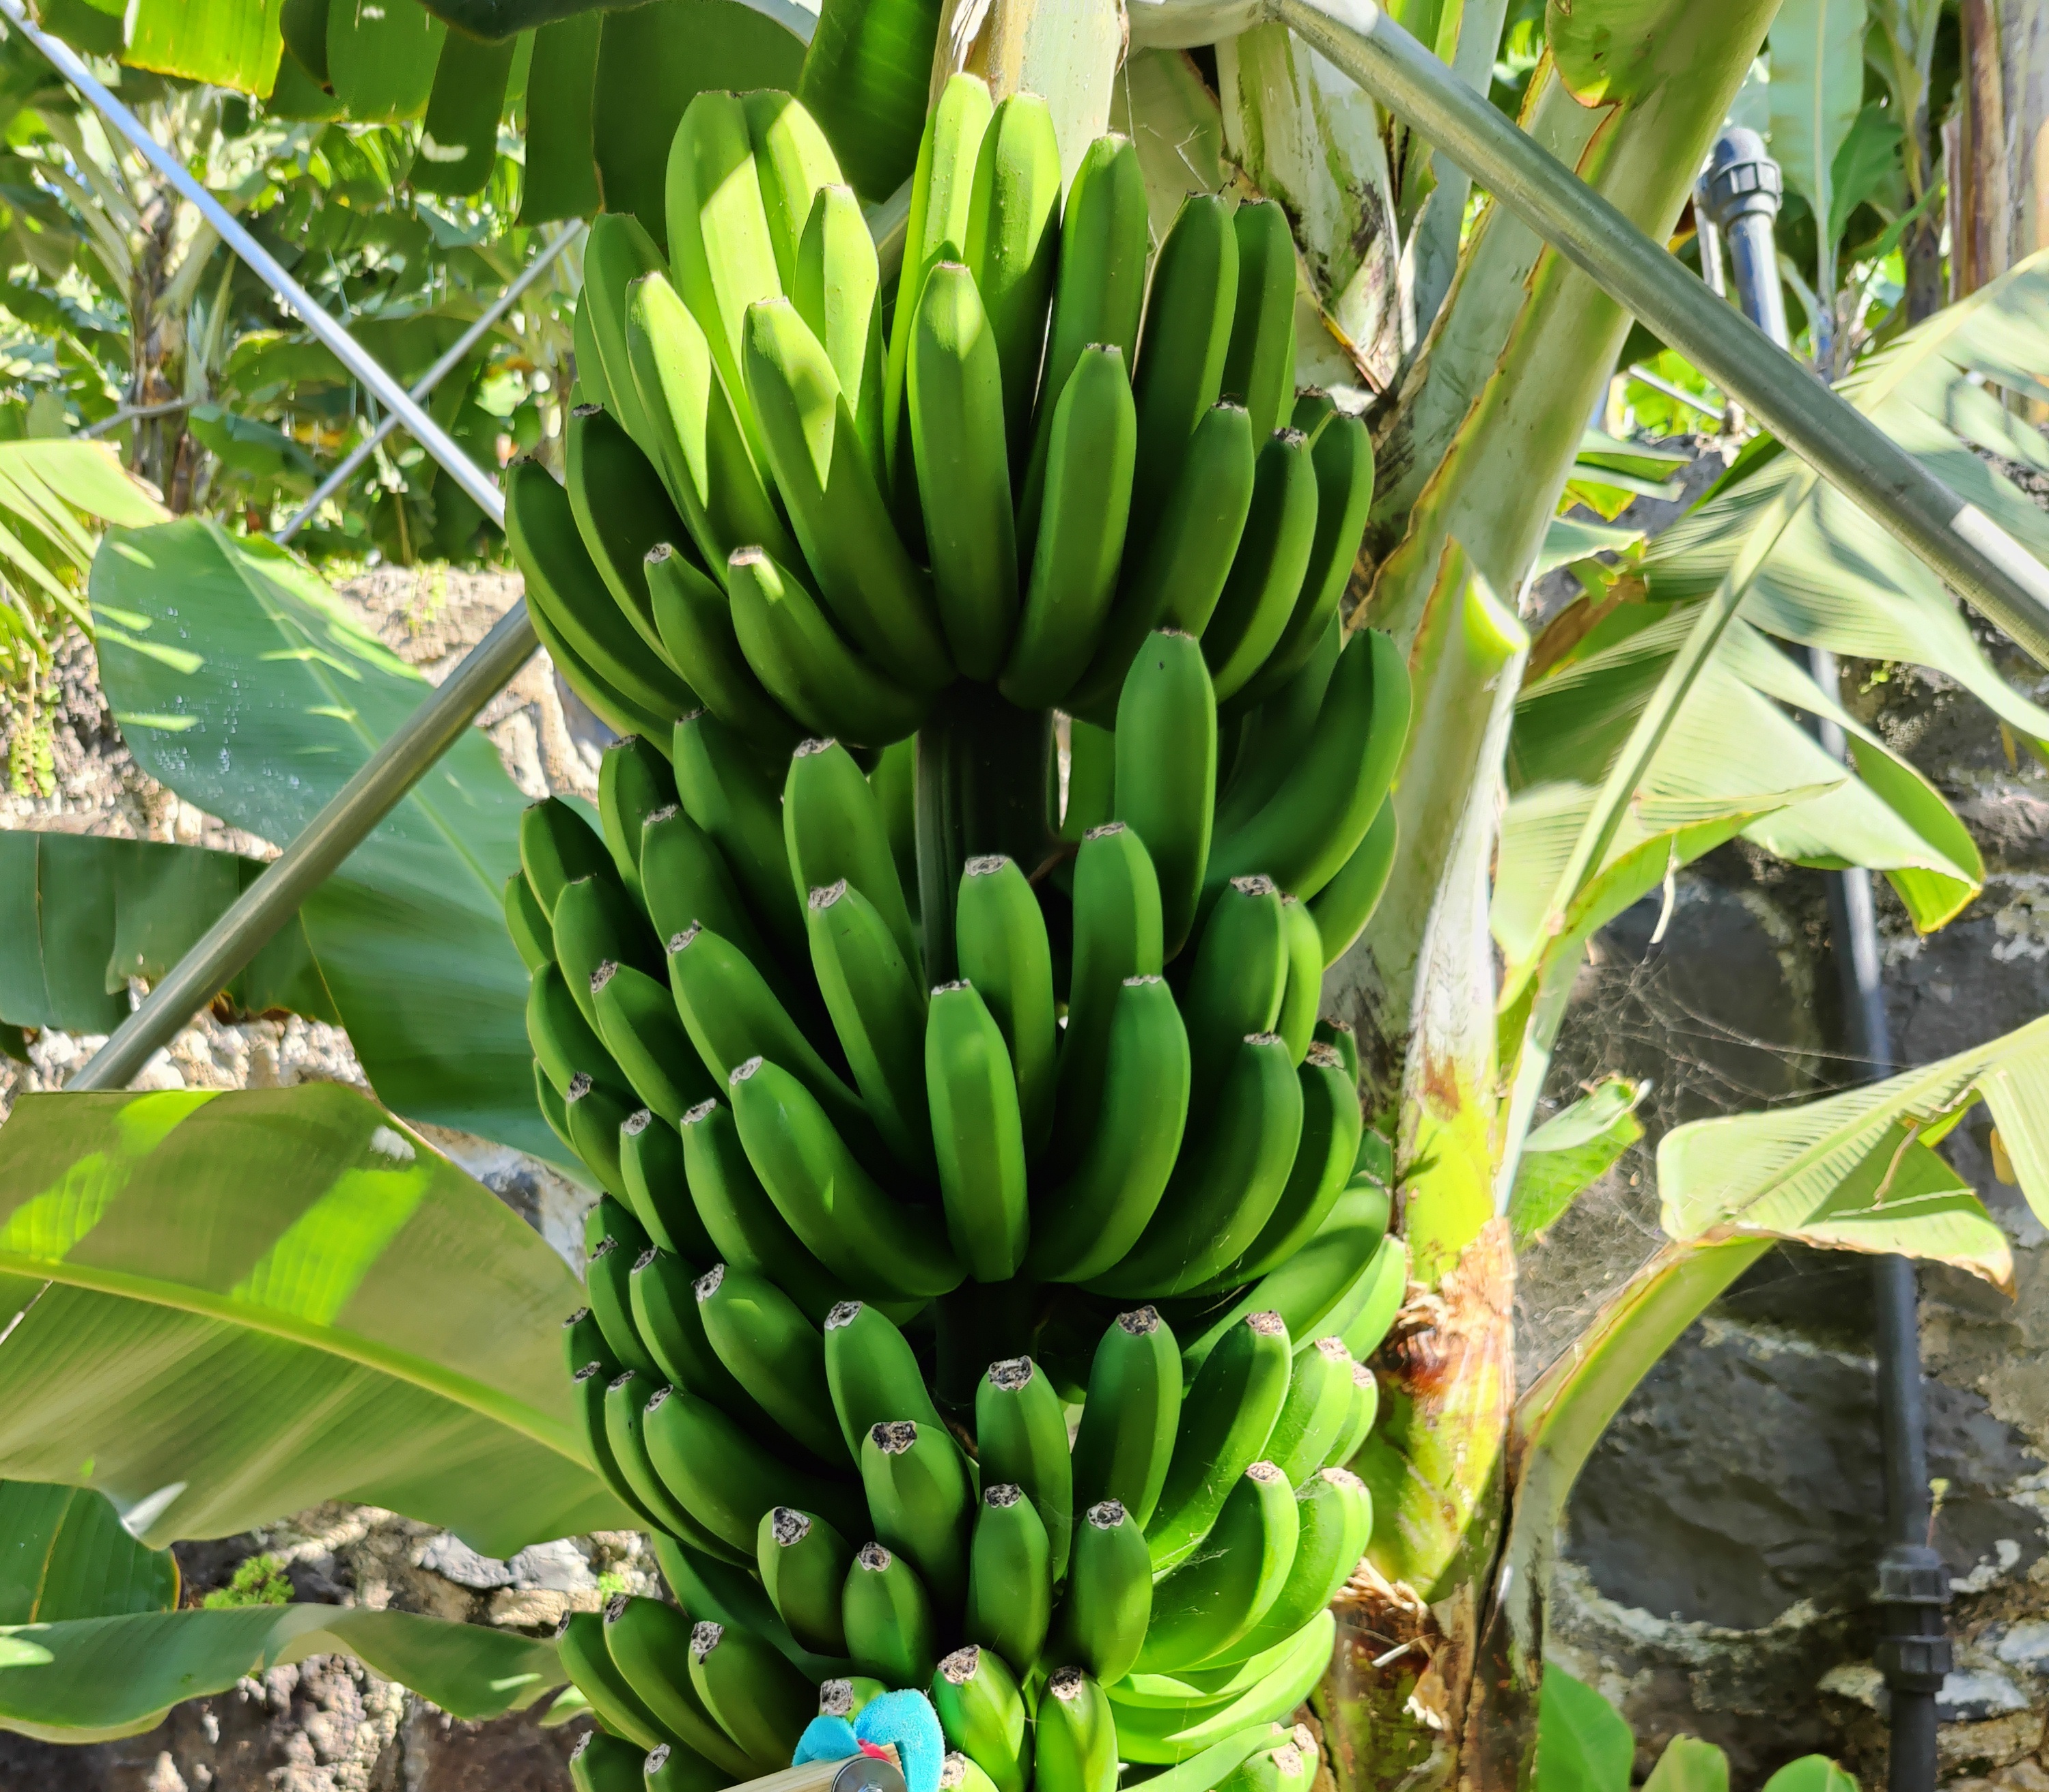
Label: Cut